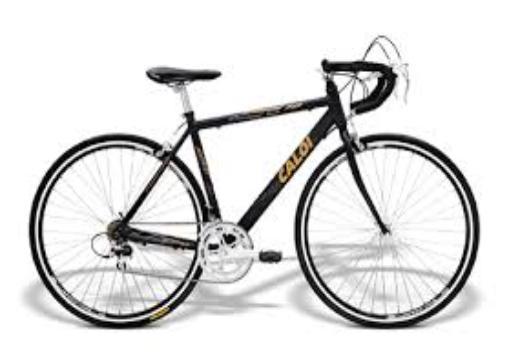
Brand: Caloi
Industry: Transportation